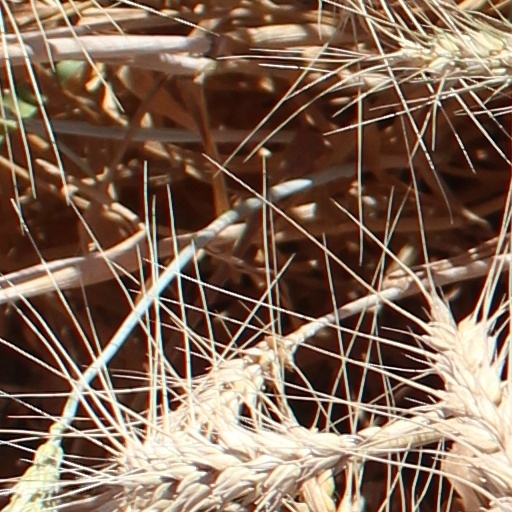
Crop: wheat